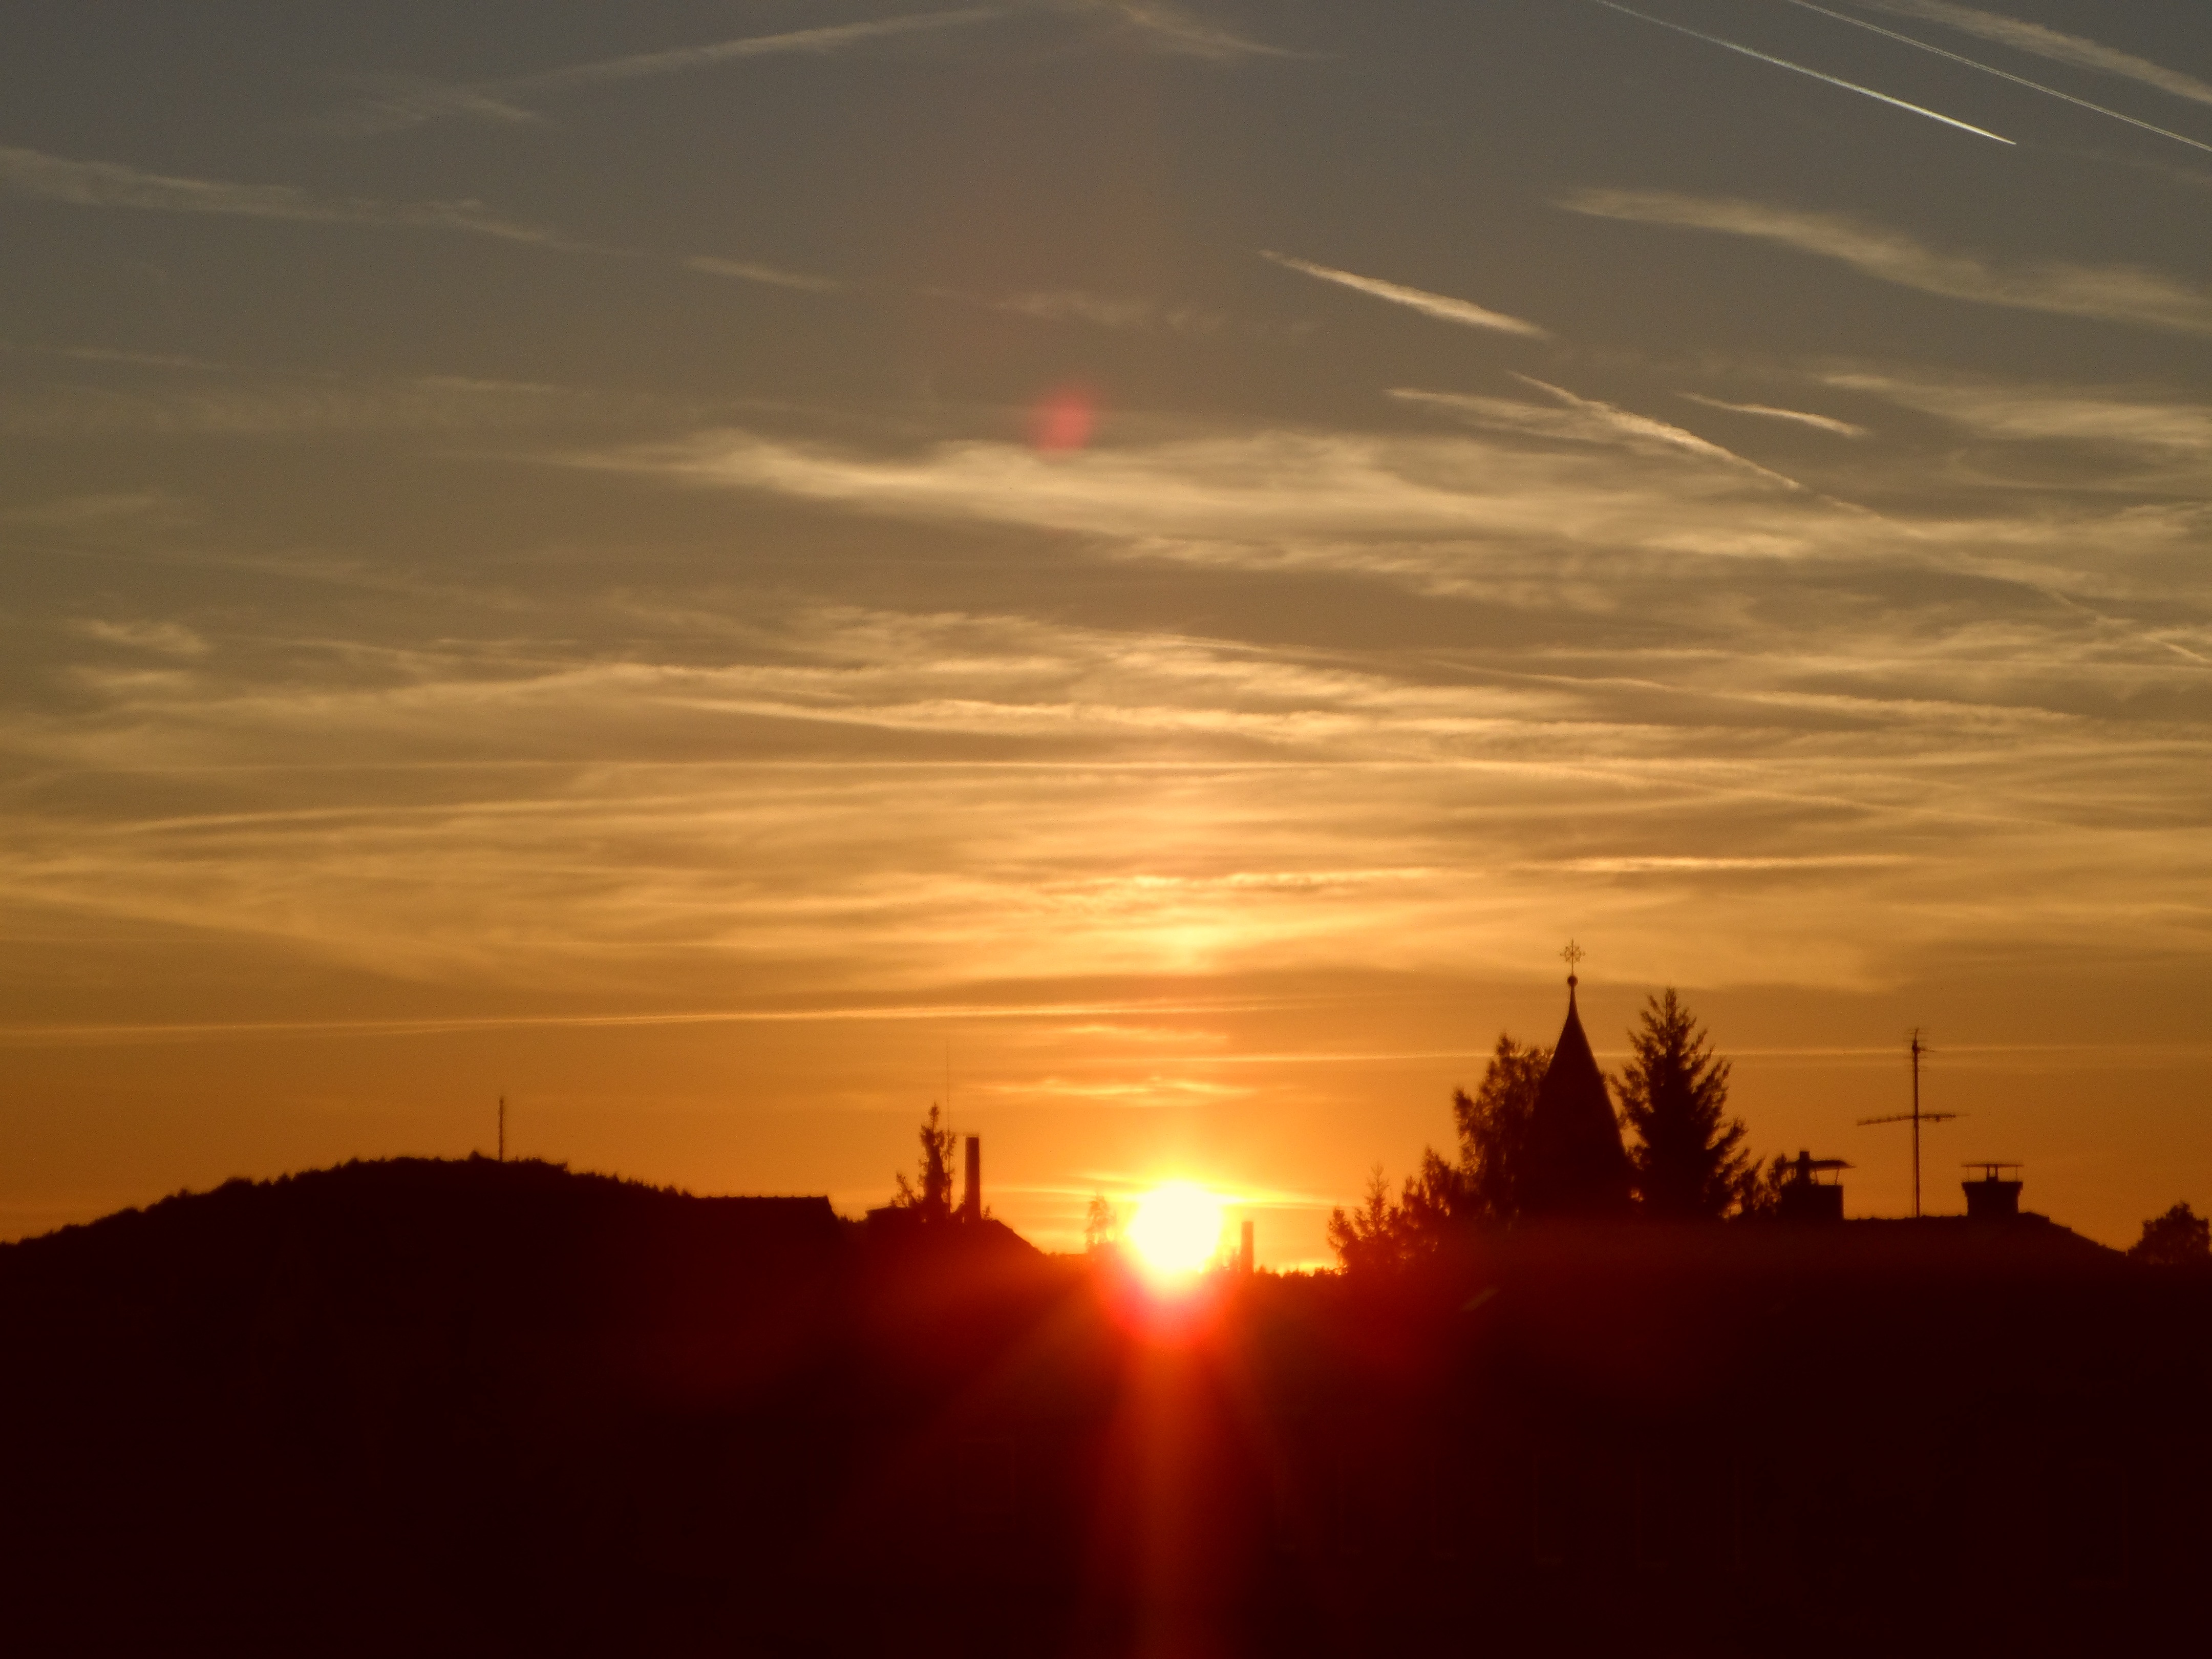
nature, horizon, cloud, sky, sun, sunrise, sunset, sunlight, morning, dawn, atmosphere, dusk, evening, twilight, red, spotlight, clouds, burning, fiery, reddish, afterglow, atmospheric phenomenon, red sky at morning